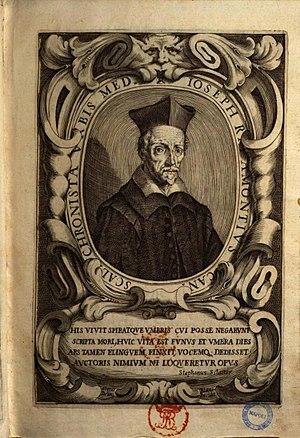
Giuseppe Ripamonti, Josephus Ripamontius en latin, est un religieux et historiographe italien, né à Tegnone, un hameau faisant partie de la paroisse de Missaglia, commune de Colle Brianza, en juillet 1573, et mort à Rovagnate le 11 août 1643.